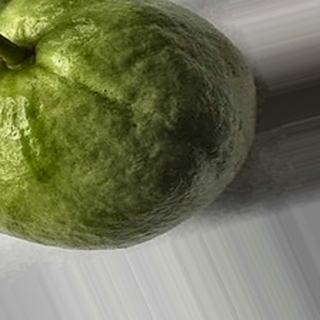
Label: healthy_guava